2006 Bangkok bombings

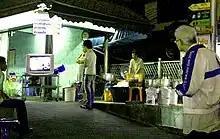
Bangkok residents watch television news coverage of the bombings early in the morning on 1 January 2007.

Members of the ruling junta attributed the bombings to various groups. The day after the bombings, government security sources blamed the "old power clique," a presumed reference to members of the government of deposed Premier Thaksin Shinawatra. Other security sources suggested the bombings might provide a reason for the junta to seize Thaksin's sizeable personal assets. The Thai Rak Thai party denied involvement and warned the junta not to blame them without facts.